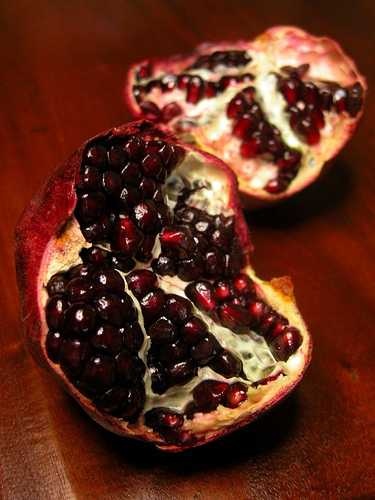
Label: Pomegranate